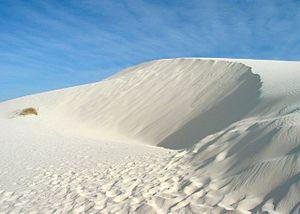
Cet article présente le guide des épisodes de la première saison de la série télévisée Stargate Universe.
Air est le triple épisode qui marqua le début de la série télévisée Stargate Universe.
Stargate Universe ou La Porte de l'Univers au Québec, est une série télévisée américano-canadienne en 40 épisodes de 43 minutes, créée par Brad Wright et Robert C. Cooper et diffusée entre le 2 octobre 2009 et le 9 mai 2011 sur Syfy aux États-Unis et sur Space au Canada. Au Québec, la série a été diffusée à partir du 23 août 2010 sur Ztélé. En France, la série a été diffusée entre le 29 octobre 2010 et le 23 septembre 2011 sur Série Club.